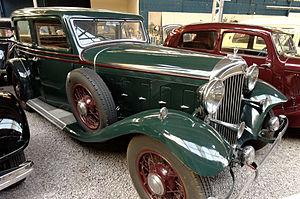
Talbot H 75 Super Fulgur (1934), Berline 4 portes, 5 places, 8 cyl. en ligne, culbuté, 3380 cm3, 88 ch. à 3400 tours, vitesse max. 150 km/h Country of origin: France (Musée Automobile Reims Champagne, Reims, Marne, France)